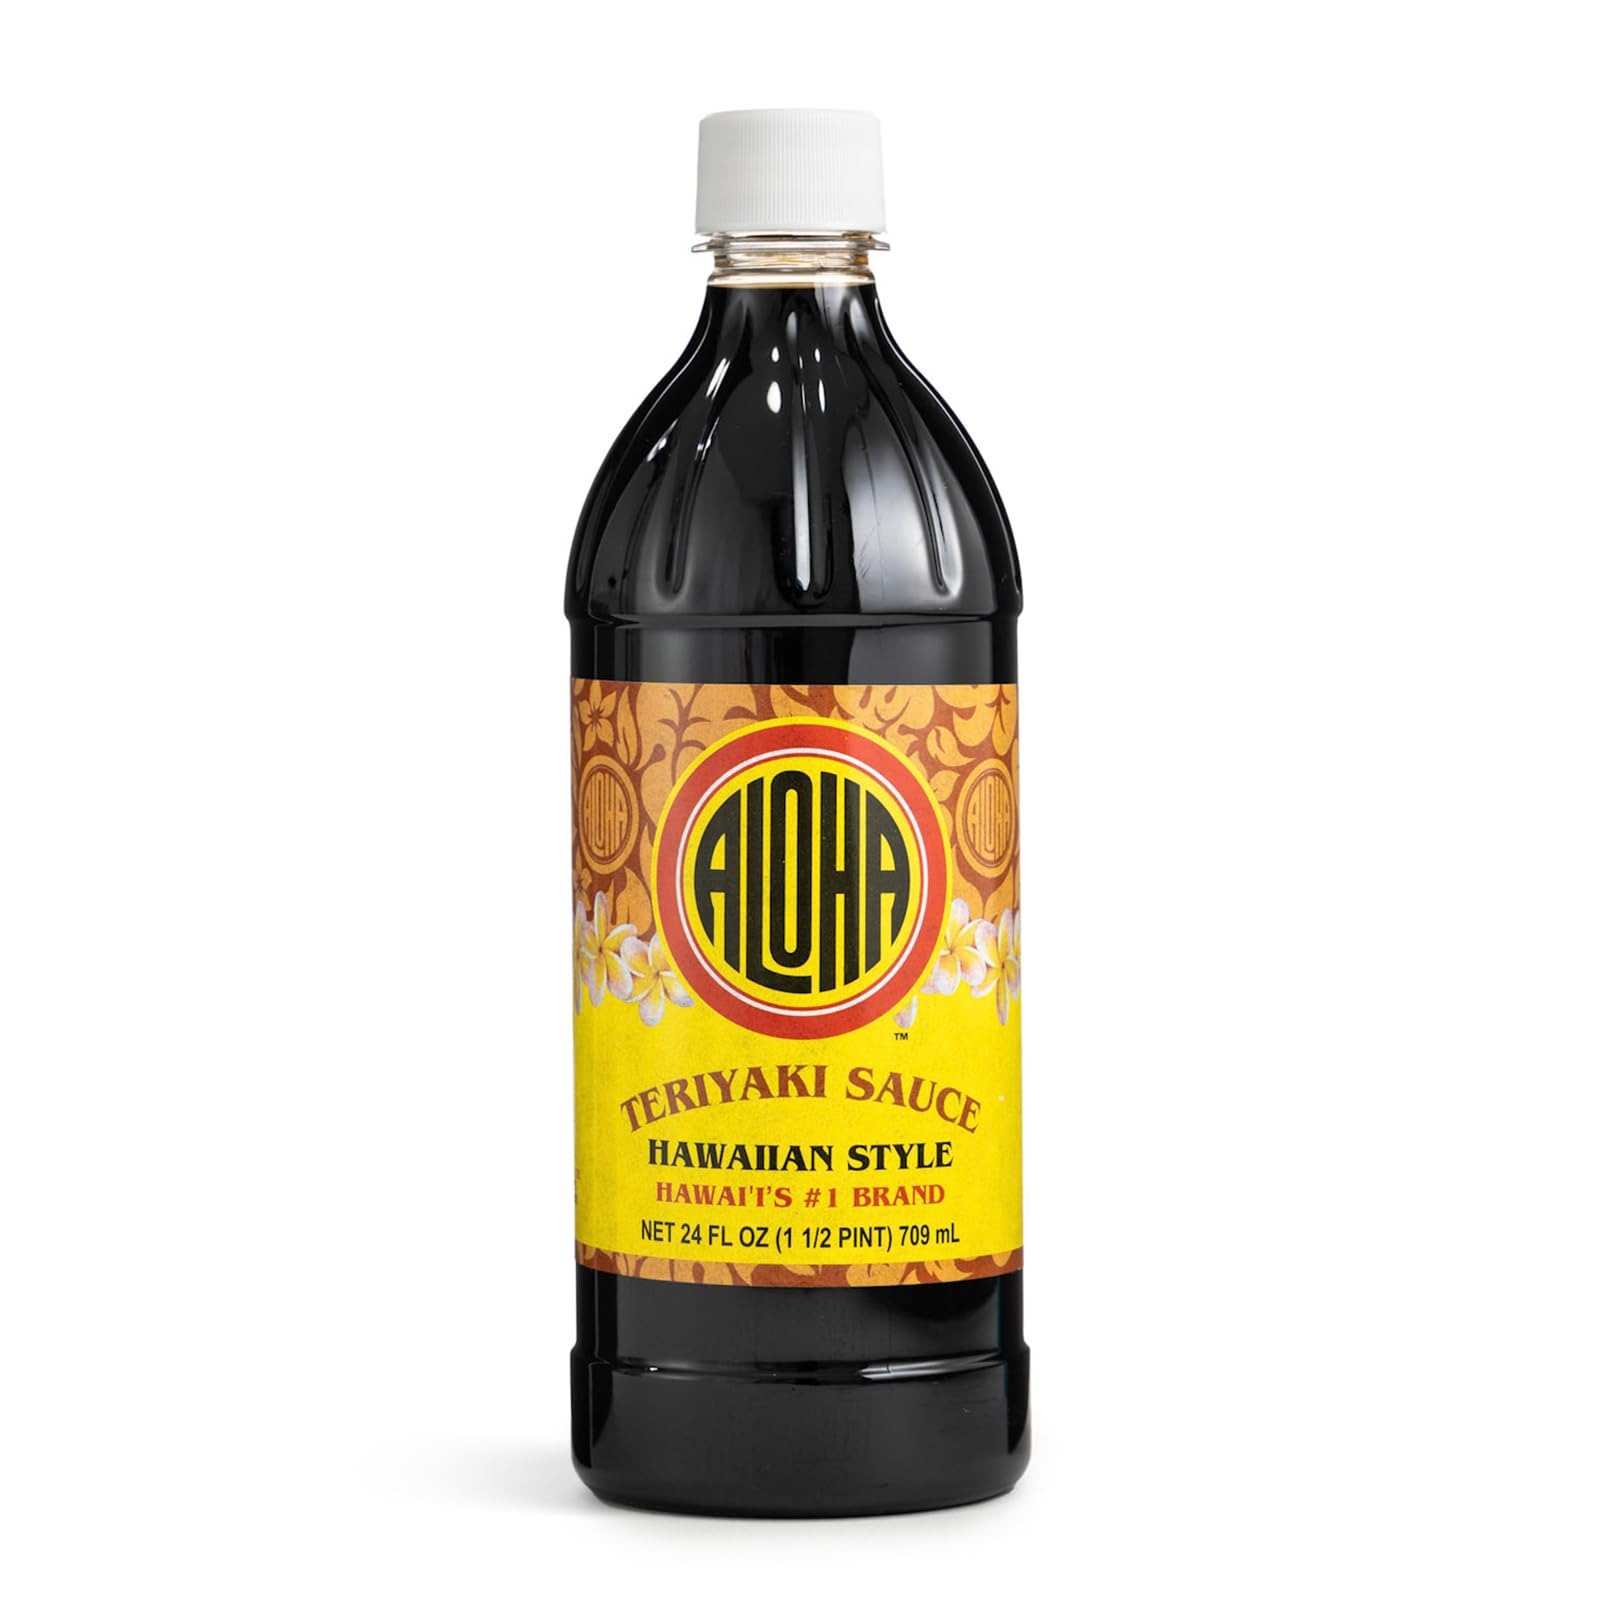
Item Name: Aloha Shoyu - Hawaiian Teriyaki Sauce - Versatile and Sweet Marinade - Made in Hawaii - 24 oz. Bottle
Bullet Point 1: FLAVOR FOUNDATION: Our Hawaiian Teriyaki Sauce is made with our original soy sauce as well as ginger, garlic and sugar. Its sweetness can be used as a sauce base to make any dish spectacular.
Bullet Point 2: AN ISLAND FAVORITE: Our Hawaiian Teriyaki Sauce is ready to use "as is" for dipping. It can be used as a marinade for steaks, poultry, and seafood or as a sauce for topping dishes. This sauce is certain to satisfy.
Bullet Point 3: PREMIUM SHOYU FLAVOR: Aloha Shoyu products are made with bold and sweet ingredients consisting of fermented soybeans and sugar - creating an authentic experience that reflects our deeply rooted island heritage, melded and infused with our Japanese origin.
Bullet Point 4: DELIVERING DISH HARMONY: Aloha Shoyu's balanced blend of soy and umami flavors creates the finest pairing for any meal or recipe. Add in a Stir-Fry or on Hawaiian Grilled Teriyaki Chicken.
Bullet Point 5: MADE IN HAWAII: Since 1946, tradition, local roots, and stellar flavor is what makes Aloha Shoyu products a favorite among Hawaiian islanders and visitors alike, so serve up your next favorite dish with a little Aloha.
Product Description: Discover the exceptional taste of Aloha Shoyu's Hawaiian Teriyaki Sauce, a versatile and sweet marinade that adds a delectable island flavor to any dish. Crafted with our original soy sauce, this teriyaki sauce is enhanced with a perfect blend of ginger, garlic, and sugar, delivering a harmonious balance of soy and umami flavors. Designed to elevate your culinary creations, it serves as an ideal marinade for steaks, poultry, and seafood, or a delicious topping for various dishes. Made in Hawaii, our sauce reflects the deep cultural roots and heritage of the islands, infused with authentic Japanese flavors from fermented soybeans and sugar. Aloha Shoyu’s Hawaiian Teriyaki Sauce is ready to use straight from the bottle—simply pour it over your favorite foods or use it as a dipping sauce for an instant flavor boost. Whether you're preparing a stir-fry or grilling Hawaiian teriyaki chicken, this sauce offers a delightful taste experience that resonates with both Hawaiian islanders and visitors alike. Not only does this sauce provide a foundation of bold flavors, it also allows for creative culinary exploration. Try adding it to your homemade dishes for a unique twist on traditional recipes. Though this product isn't specifically gluten free or sugar free, its rich, sweet profile can complement a variety of dietary preferences. Aloha Shoyu's commitment to quality and flavor has been unwavering since 1946, making this sauce a staple in Hawaiian kitchens. Whether you're seeking a new steak sauce, experimenting with spicy teriyaki sauce variations, or looking to replicate the island's culinary magic, this sauce is your gateway to authentic Hawaiian taste. Its versatility ensures you can create extraordinary meals at home that celebrate the vibrant tastes of Hawaii. Embrace the essence of Aloha in every meal you prepare.
Value: 24.0
Unit: Fl Oz

Price: 5.18